Timmins (provincial electoral district)

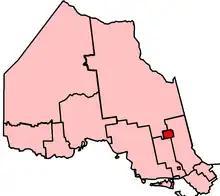
Timmins in relation to other electoral districts in Northern Ontario

Timmins is a provincial electoral district in Ontario, Canada. It elects one member to the Legislative Assembly of Ontario. This riding was established from the urban portion of the former riding of Timmins—James Bay on the recommendation of the Far North Electoral Boundaries Commission in 2017. The remainder of Timmins—James Bay became the Mushkegowuk—James Bay riding. The riding mirrors the boundaries of the city of Timmins.